Dugar

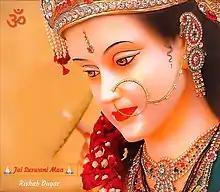
Maa Suswani, incarnation of Ambe Maa or Maa Adishakti

Since then Suswani Mataji is the Kuldevi of Dugar as well as Surana and Sankhala Gotras. Her temple is situated at Morkhana, in Bikaner District, India.